2006 United States House of Representatives elections in Illinois

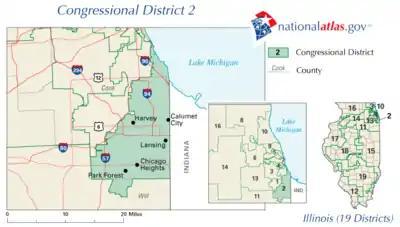

Initially elected in a special election in 1995 to replace disgraced Congressman Mel Reynolds, Jesse Jackson Jr. has been subsequently re-elected by wide margins in this very liberal district, based in the southeastern portion of Chicago and some of the southern Chicagoan suburbs. This election proved to be no different, and Jackson stomped Republican opponent Robert Belin and Libertarian opponent Anthony Williams to win another term.